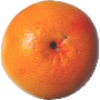
Label: pink_grapefruit